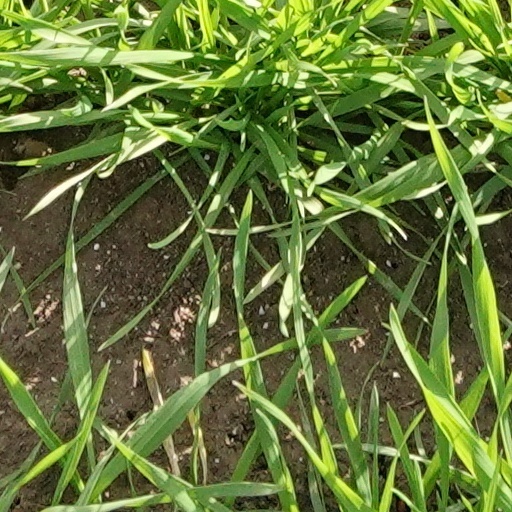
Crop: wheat